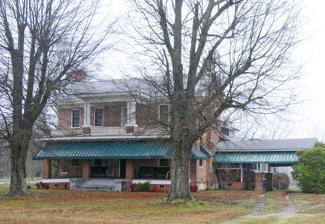
Building: Hurricane Tavern
Country: United States of America
Year built: 1811
United States historic place Hurricane Tavern U.S. National Register of Historic Places U.S. Historic district Hurricane Tavern, February 2012 Show map of South Carolina Show map of the United States Location 4101 South Carolina Highway 101, near Woodruff, South Carolina Coordinates 34°48′04″N 82°07′25″W / 34.80111°N 82.12361°W / 34.80111; -82.12361 Area 472 acres (191 ha) Built c. 1811 ( 1811 ) Built by Workman, Clarence Hix; Hudson, Burrell V. Architectural style Federal, Bungalow/craftsman NRHP reference No. 01000755 Added to NRHP July 19, 2001 Hurricane Tavern , also known as Workman Farm, is a national historic district located near Woodruff , Spartanburg County, South Carolina .  The district encompasses 30 contributing buildings, 1 contributing site, and 1 contributing structure on a rural farmstead.  They include the vernacular Federal style brick farmhouse, built about 1811, with major alterations and additions about 1850 and Bungalow modifications about 1920; a frame farmhouse (c. 1885, Brockman House), a country store (c. 1924), and a collection of late-19th and early-20th century agricultural outbuildings. It was listed on the National Register of Historic Places in 2001. References